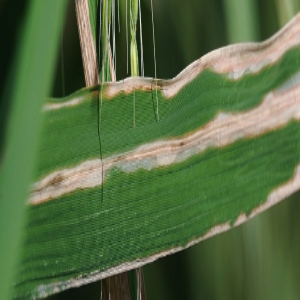
Disease: Bacterialblight